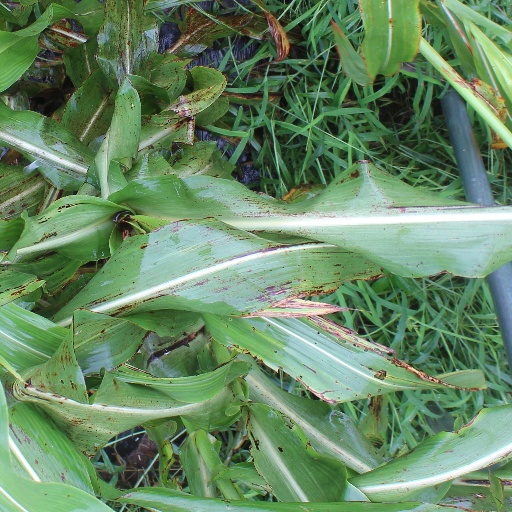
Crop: sorghum